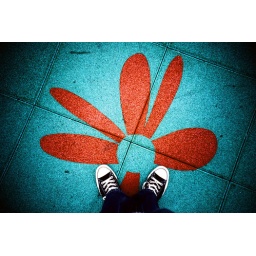
flower in red